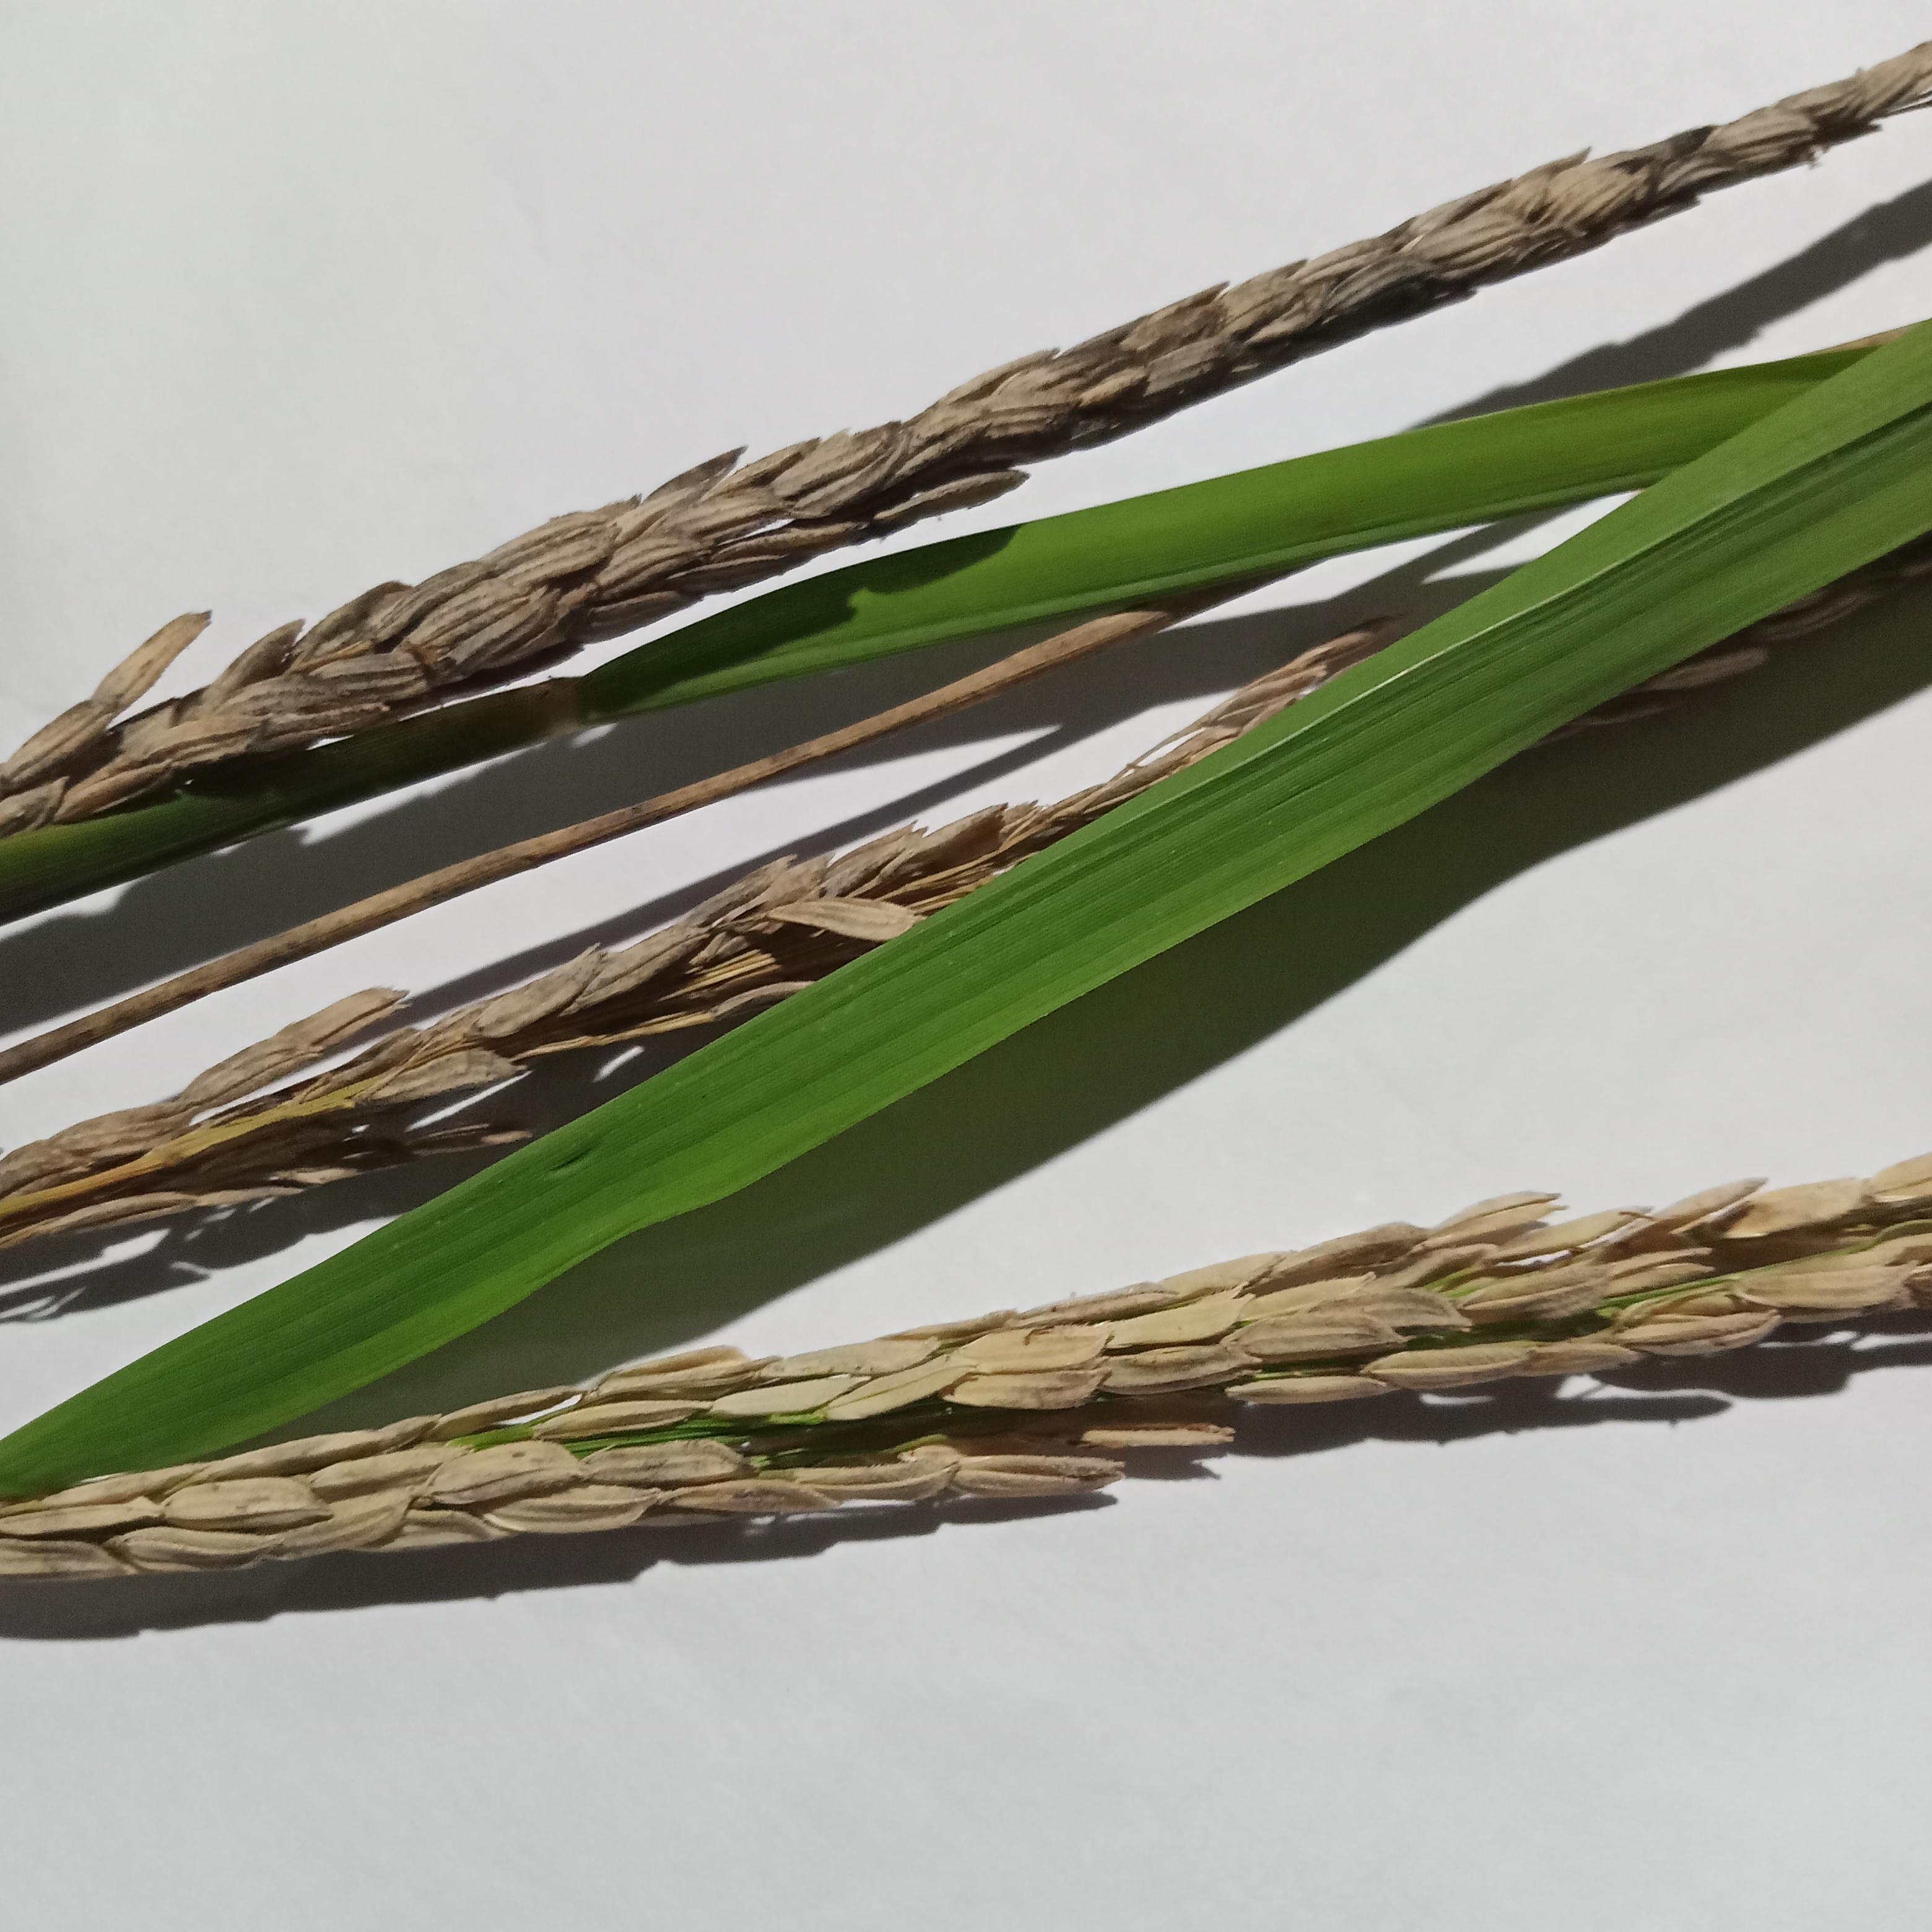
Label: Rice___Neck_Blast